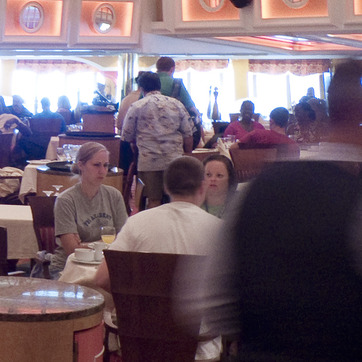
Material: hair